Follett Stone Arch Bridge Historic District

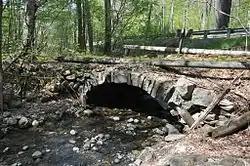
Negro Brook bridge, upstream side

The Follett Stone Arch Bridge Historic District encompasses a group of four stone arch bridges in southwestern Townshend, Vermont. All four bridges were built by James Otis Follett, a local self-taught mason, between 1894 and 1910, and represent the single greatest concentration of surviving bridges he built. The district was listed on the National Register of Historic Places in 1976.